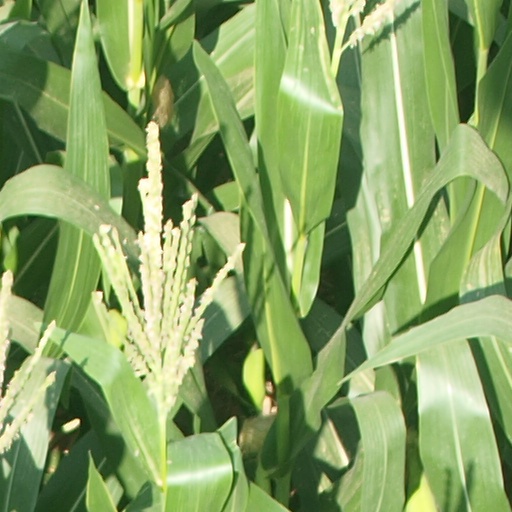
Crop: maize; corn